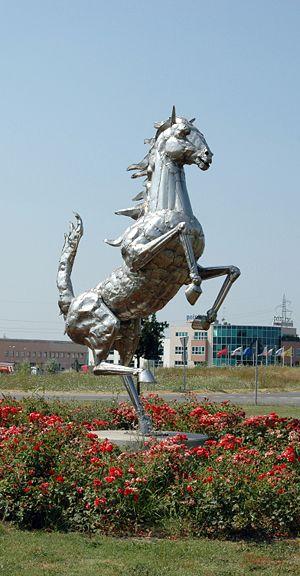
Maranello est une commune de la province de Modène, dans la région d'Émilie-Romagne, en Italie.